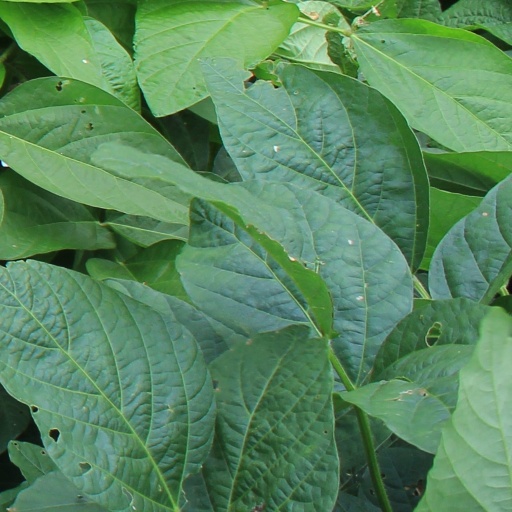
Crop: soybean